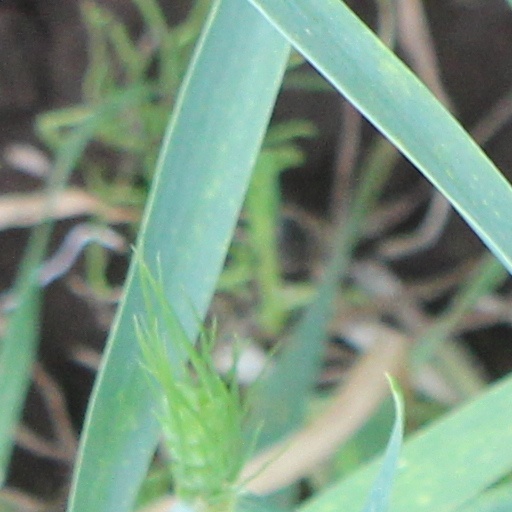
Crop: wheat